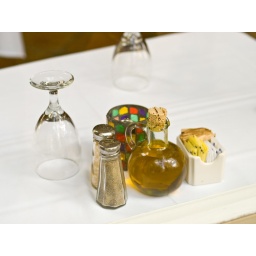
I saw this through the window as I was walking past the restaurant on Main Street in Greenville.